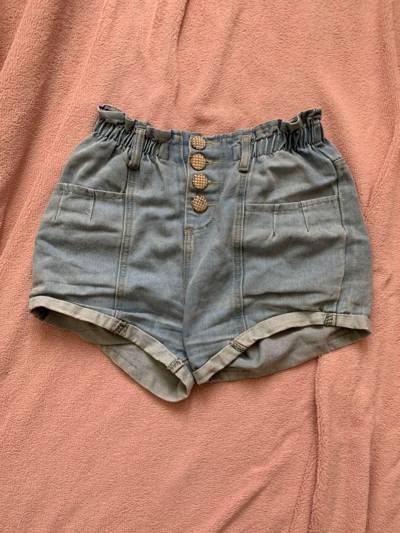
Waste category: clothes